History of cities

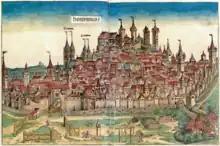
This woodcut shows Nuremberg as a prototype of a flourishing and independent city in the 15th century.

Towns and cities have a long history, although opinions vary on which ancient settlements are truly cities. Historically, the benefits of dense, permanent settlement were numerous, but required prohibitive amounts of food and labor to maintain. Ancient cities allowed for the pooling of resources, exchange of ideas, large marketplaces, and even some shared amenities such as drinking water, sewerage, law enforcement, and roads. The first cities formed and grew once these benefits of proximity between people exceeded the cost of work required to maintain a settlement. Various technologies such as bricks, pottery, and animal taming played a large role in the costs and benefits of maintaining the earliest forms of cities. Cities were first made possible by advances in technology.